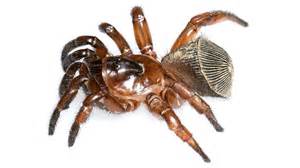
Label: ragno